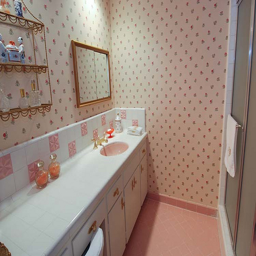
A bathroom decorated in white with pink accents.
A pink and white bathroom is shown with flower wallpaper.
A empty bathroom that has a mirror above a sink.
A bathroom containing a sink, mirror, and shower.
A bathroom with a sink, mirror, pink floors, shower stall and white counter.